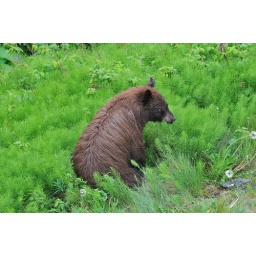
Black Bears eating dandelions &amp;amp; grasses off the side of the highway in the Yukon.